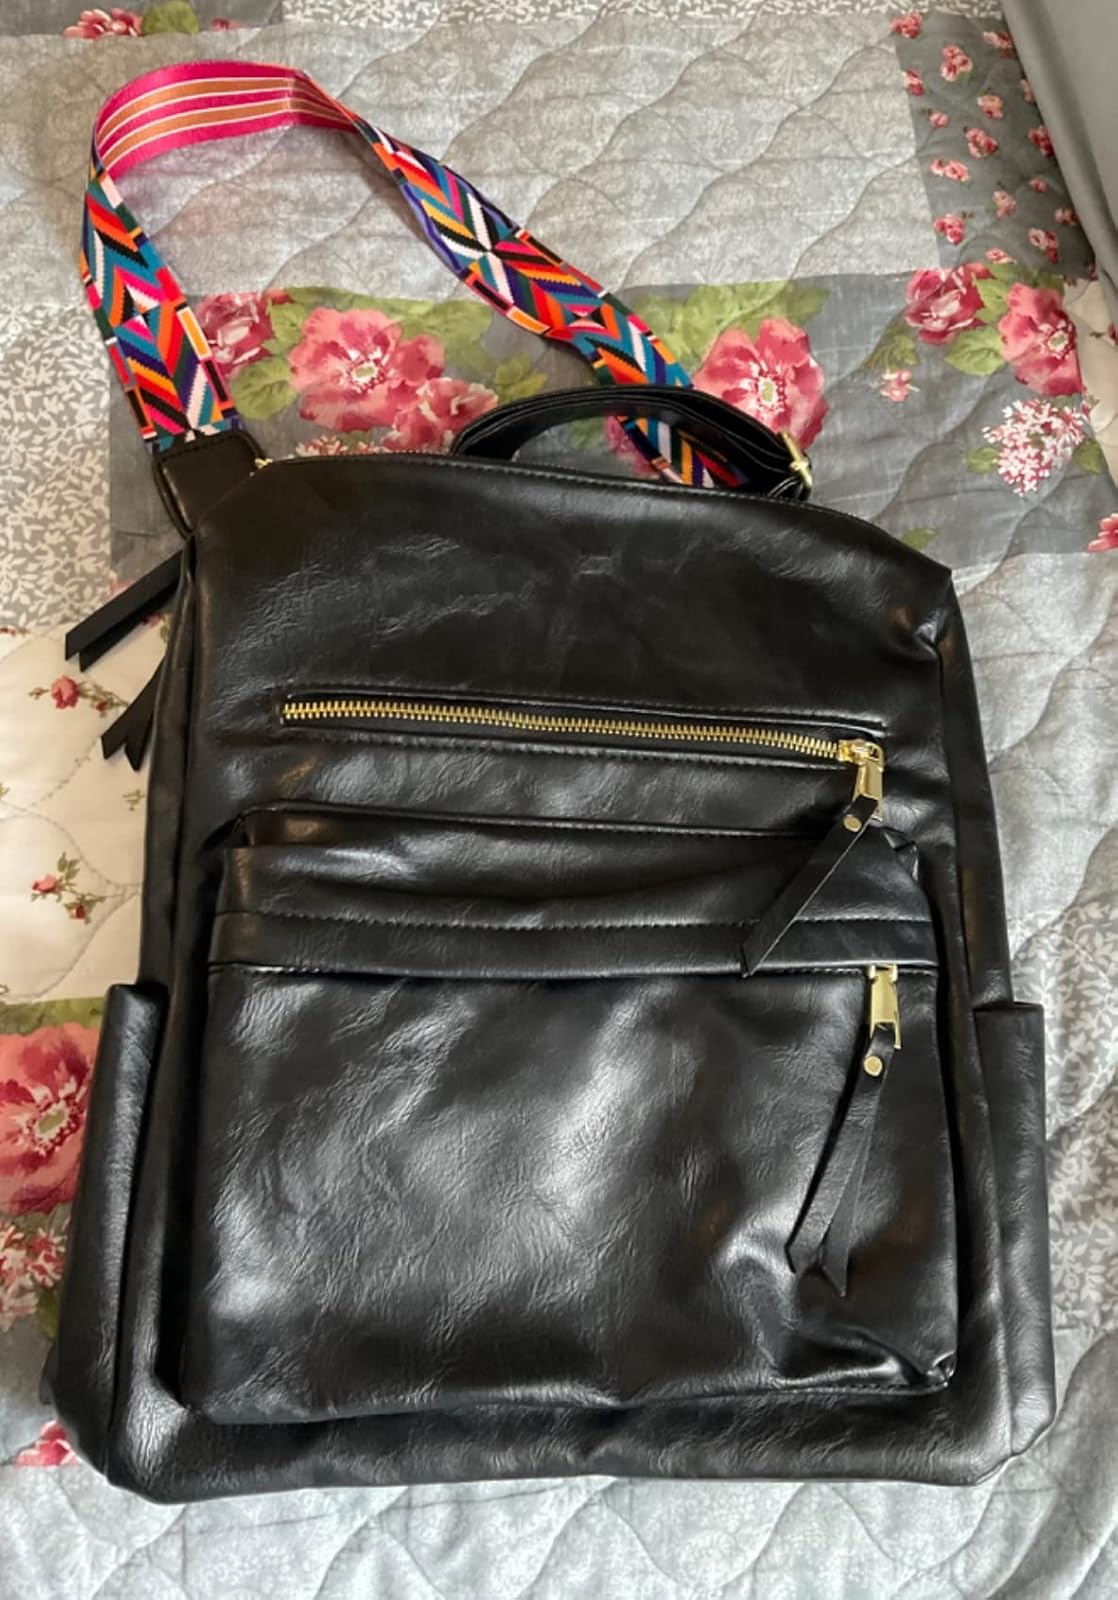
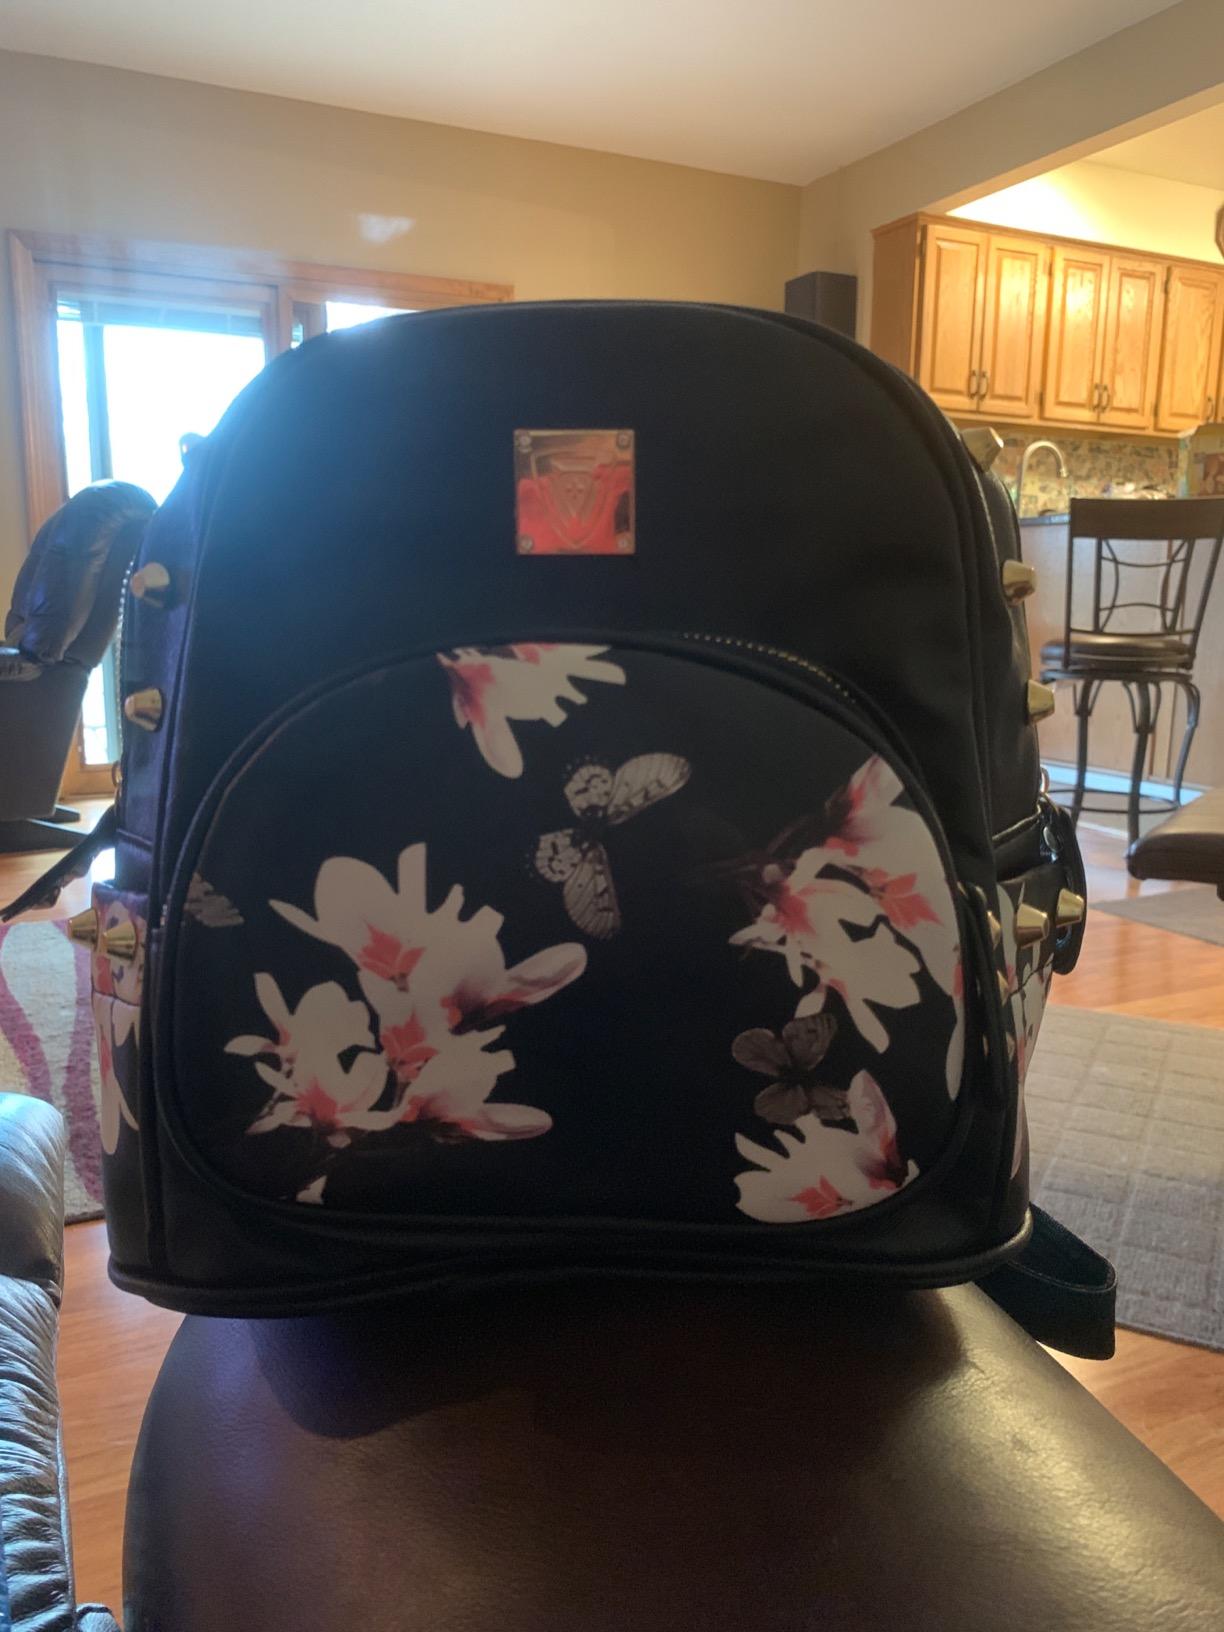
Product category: accessories_handbag
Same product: no